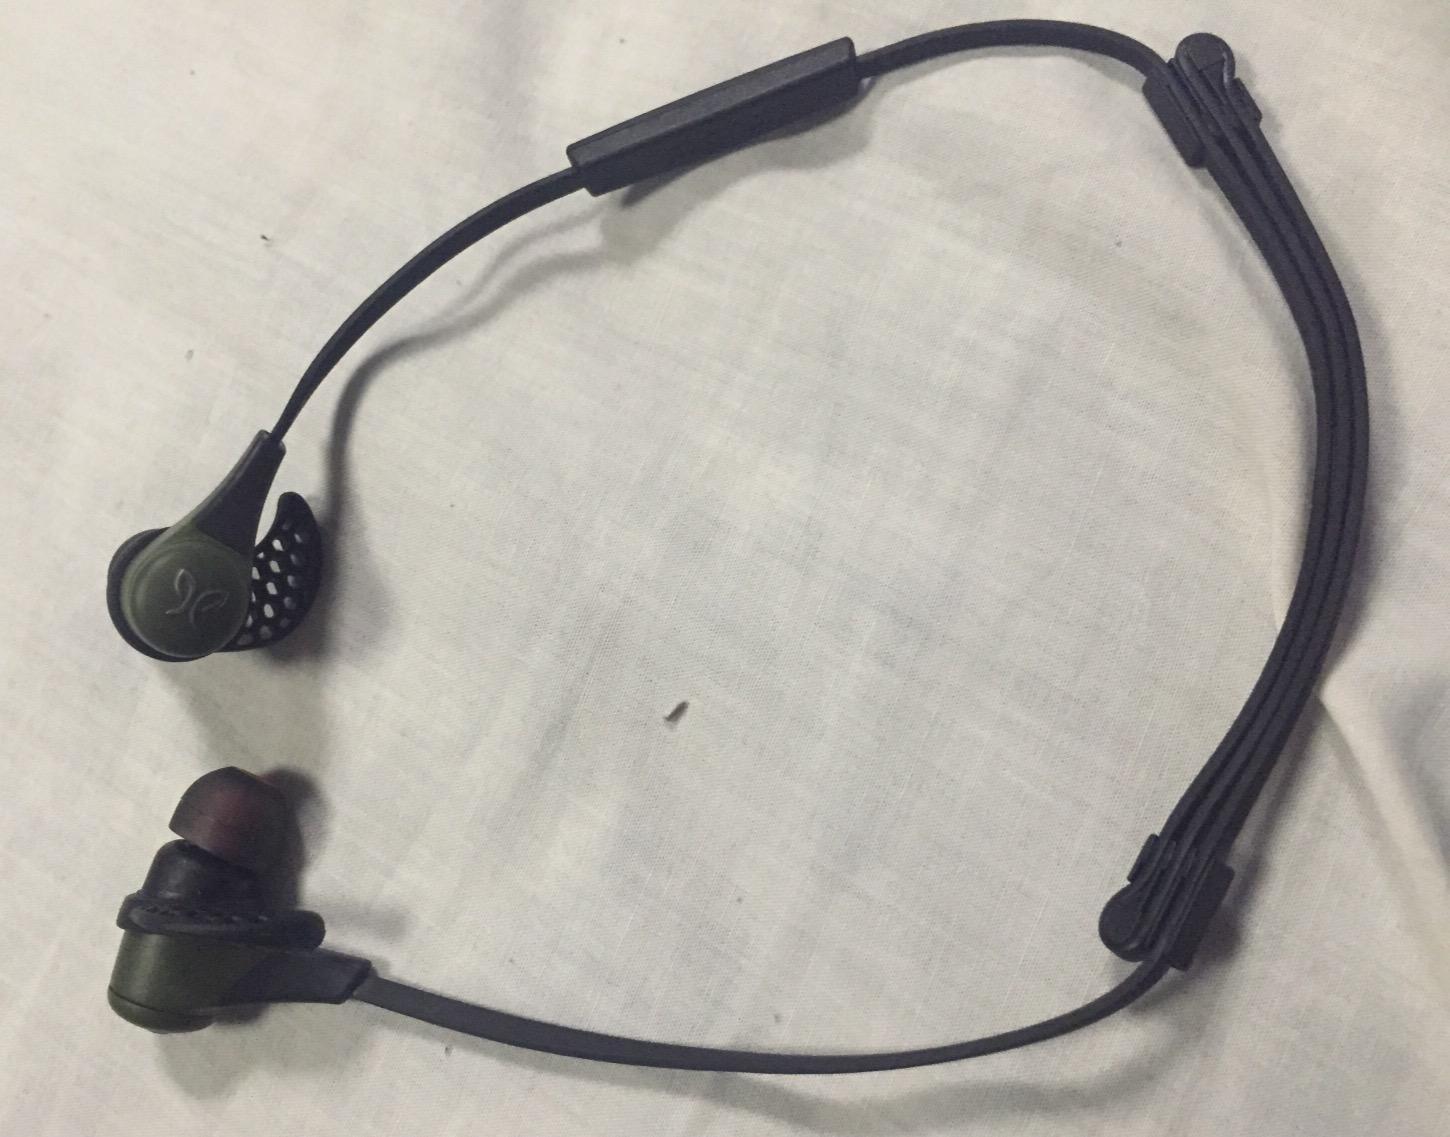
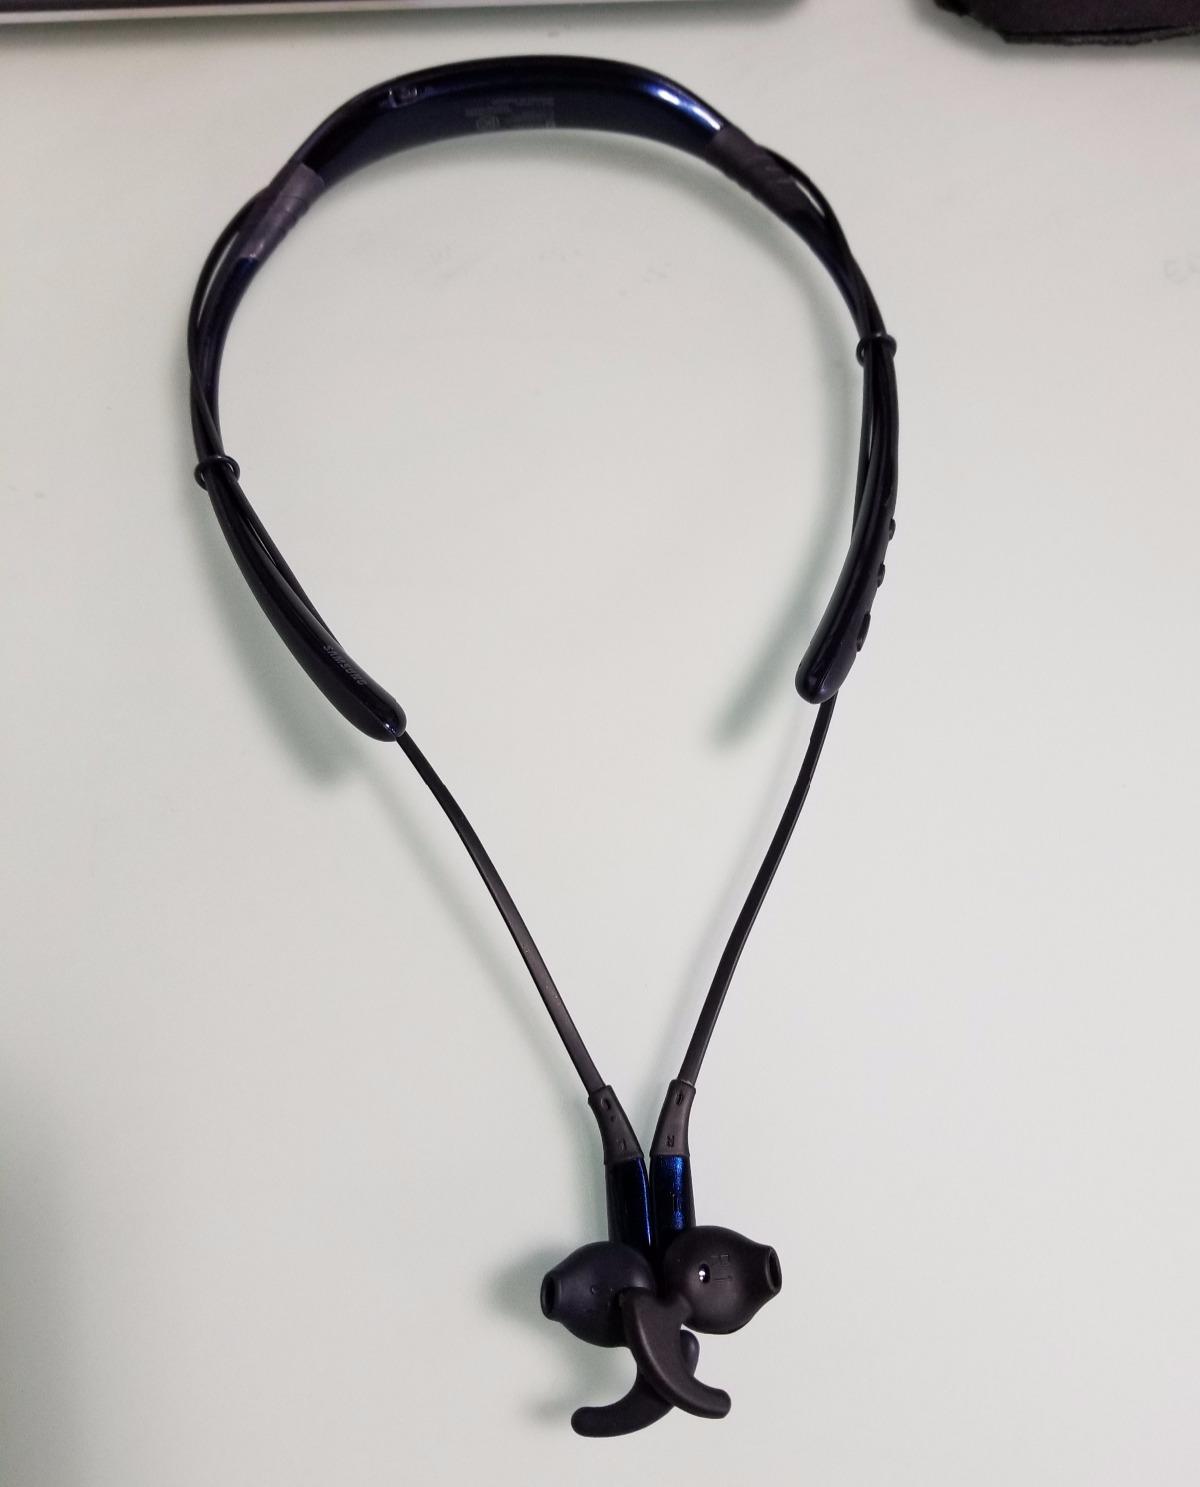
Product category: headphones
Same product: no